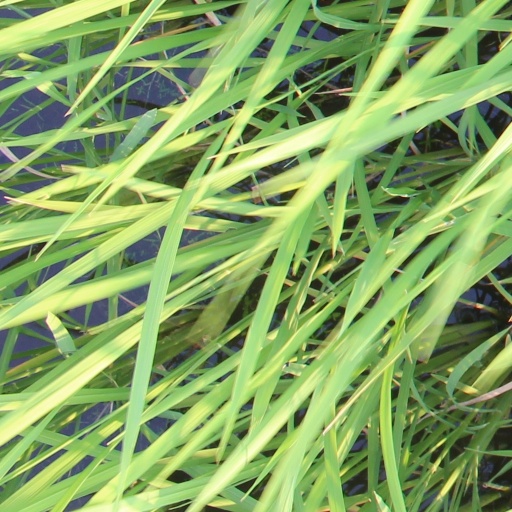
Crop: rice